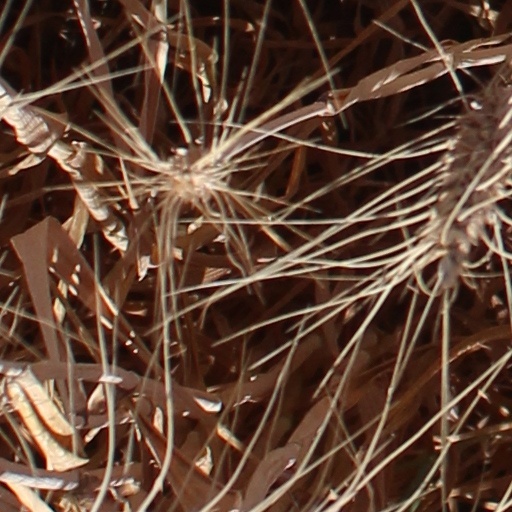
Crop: wheat